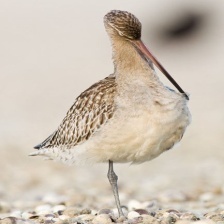
Species: BAR-TAILED GODWIT
Scientific name: LIMOSA LAPPONICA